Peter Sylvester

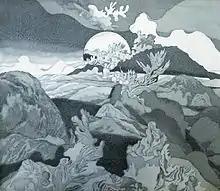

Sylvester first began with classical etching, eventually breaking down the surfaces into facets. Then he turned to serigraphy and developed it into a photomechanical printing technique in perfection. He was soon "the" serigrapher in the GDR.